Hyalimax

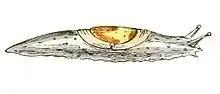
"Hyalimax pellucidus" according to Tryon (1884)

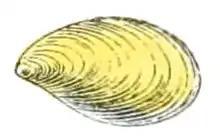
The internal shell of "Hyalimax pellucidus" according to Tryon (1884)

Species in the genus "Hyalimax" include (old source from 1892 was used, some of these names may be synonyms):